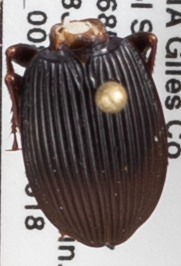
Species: Pterostichus lachrymosus
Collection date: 2019-06-18
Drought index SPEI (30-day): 0.36
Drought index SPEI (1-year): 2.09
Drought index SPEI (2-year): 2.09